Scott Blewett

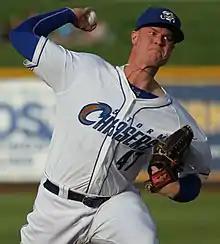
Blewett with the Omaha Storm Chasers in 2019

Scott Thomas Blewett (born April 10, 1996) is an American professional baseball pitcher for the Baltimore Orioles of Major League Baseball (MLB). He has previously played in MLB for the Kansas City Royals, Minnesota Twins, and Atlanta Braves, and in the Chinese Professional Baseball League (CPBL) for the Uni-President Lions.